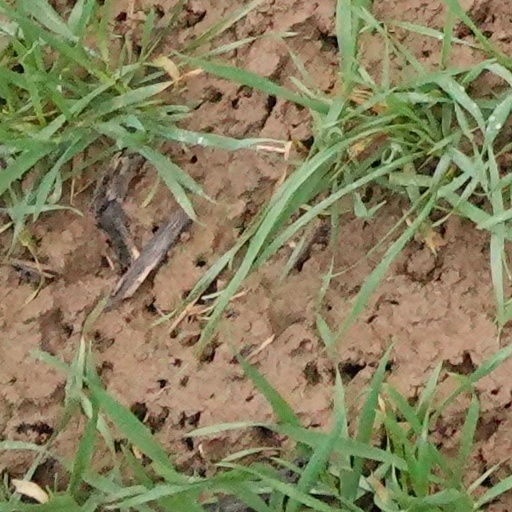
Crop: wheat